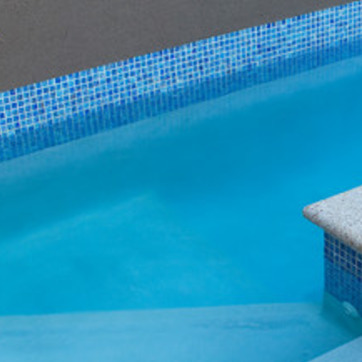
Material: water